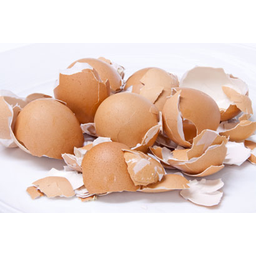
Label: eggshells